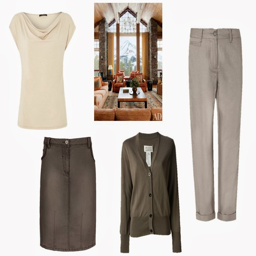
dark stone cardigan , skirt and trousers with a soft white draped tee shirt .